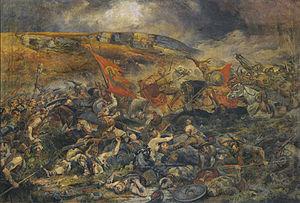
L'Histoire de la Hongrie remonte au haut Moyen Âge, lorsque la plaine de Pannonie est colonisée par les Magyars, un peuple nomade venu du centre-nord de la Russie actuelle. En 895 est fondée une principauté, puis en 1000 le royaume de Hongrie qui existe jusqu'en 1946 à l'exception d'un court intermède républicain entre 1918 et 1919. Au sortir de la Seconde Guerre mondiale, la République est de nouveau proclamée. Elle devient une République populaire après la prise du pouvoir par les communistes. En 1956, le régime est fortement ébranlé par l'insurrection de Budapest, mais se maintient grâce à l'aide des Soviétiques. En 1989, au moment de la chute des régimes communistes en Europe, la Hongrie met fin au régime de parti unique et adopte la démocratie.